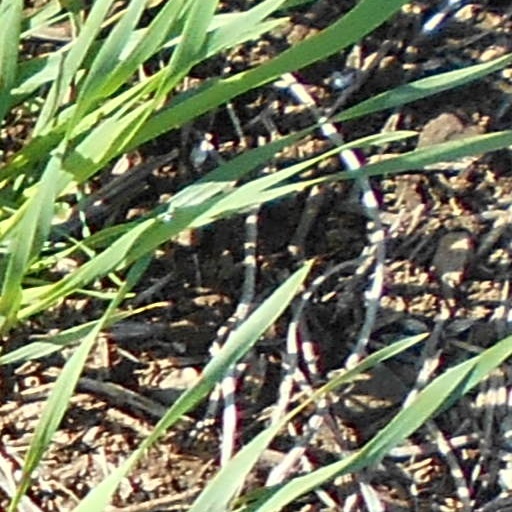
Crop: wheat